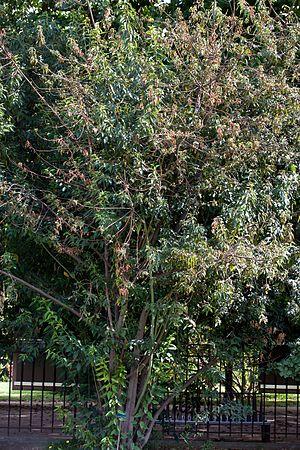
Aristotelia chilensis - Jardin des Plantes - Paris
Aristotelia est un genre de plantes de la famille des Elaeocarpaceae.
Aristotelia chilensis est un petit arbre de la famille des Éléocarpacées originaire du Chili, dont le nom vernaculaire est "maqui".